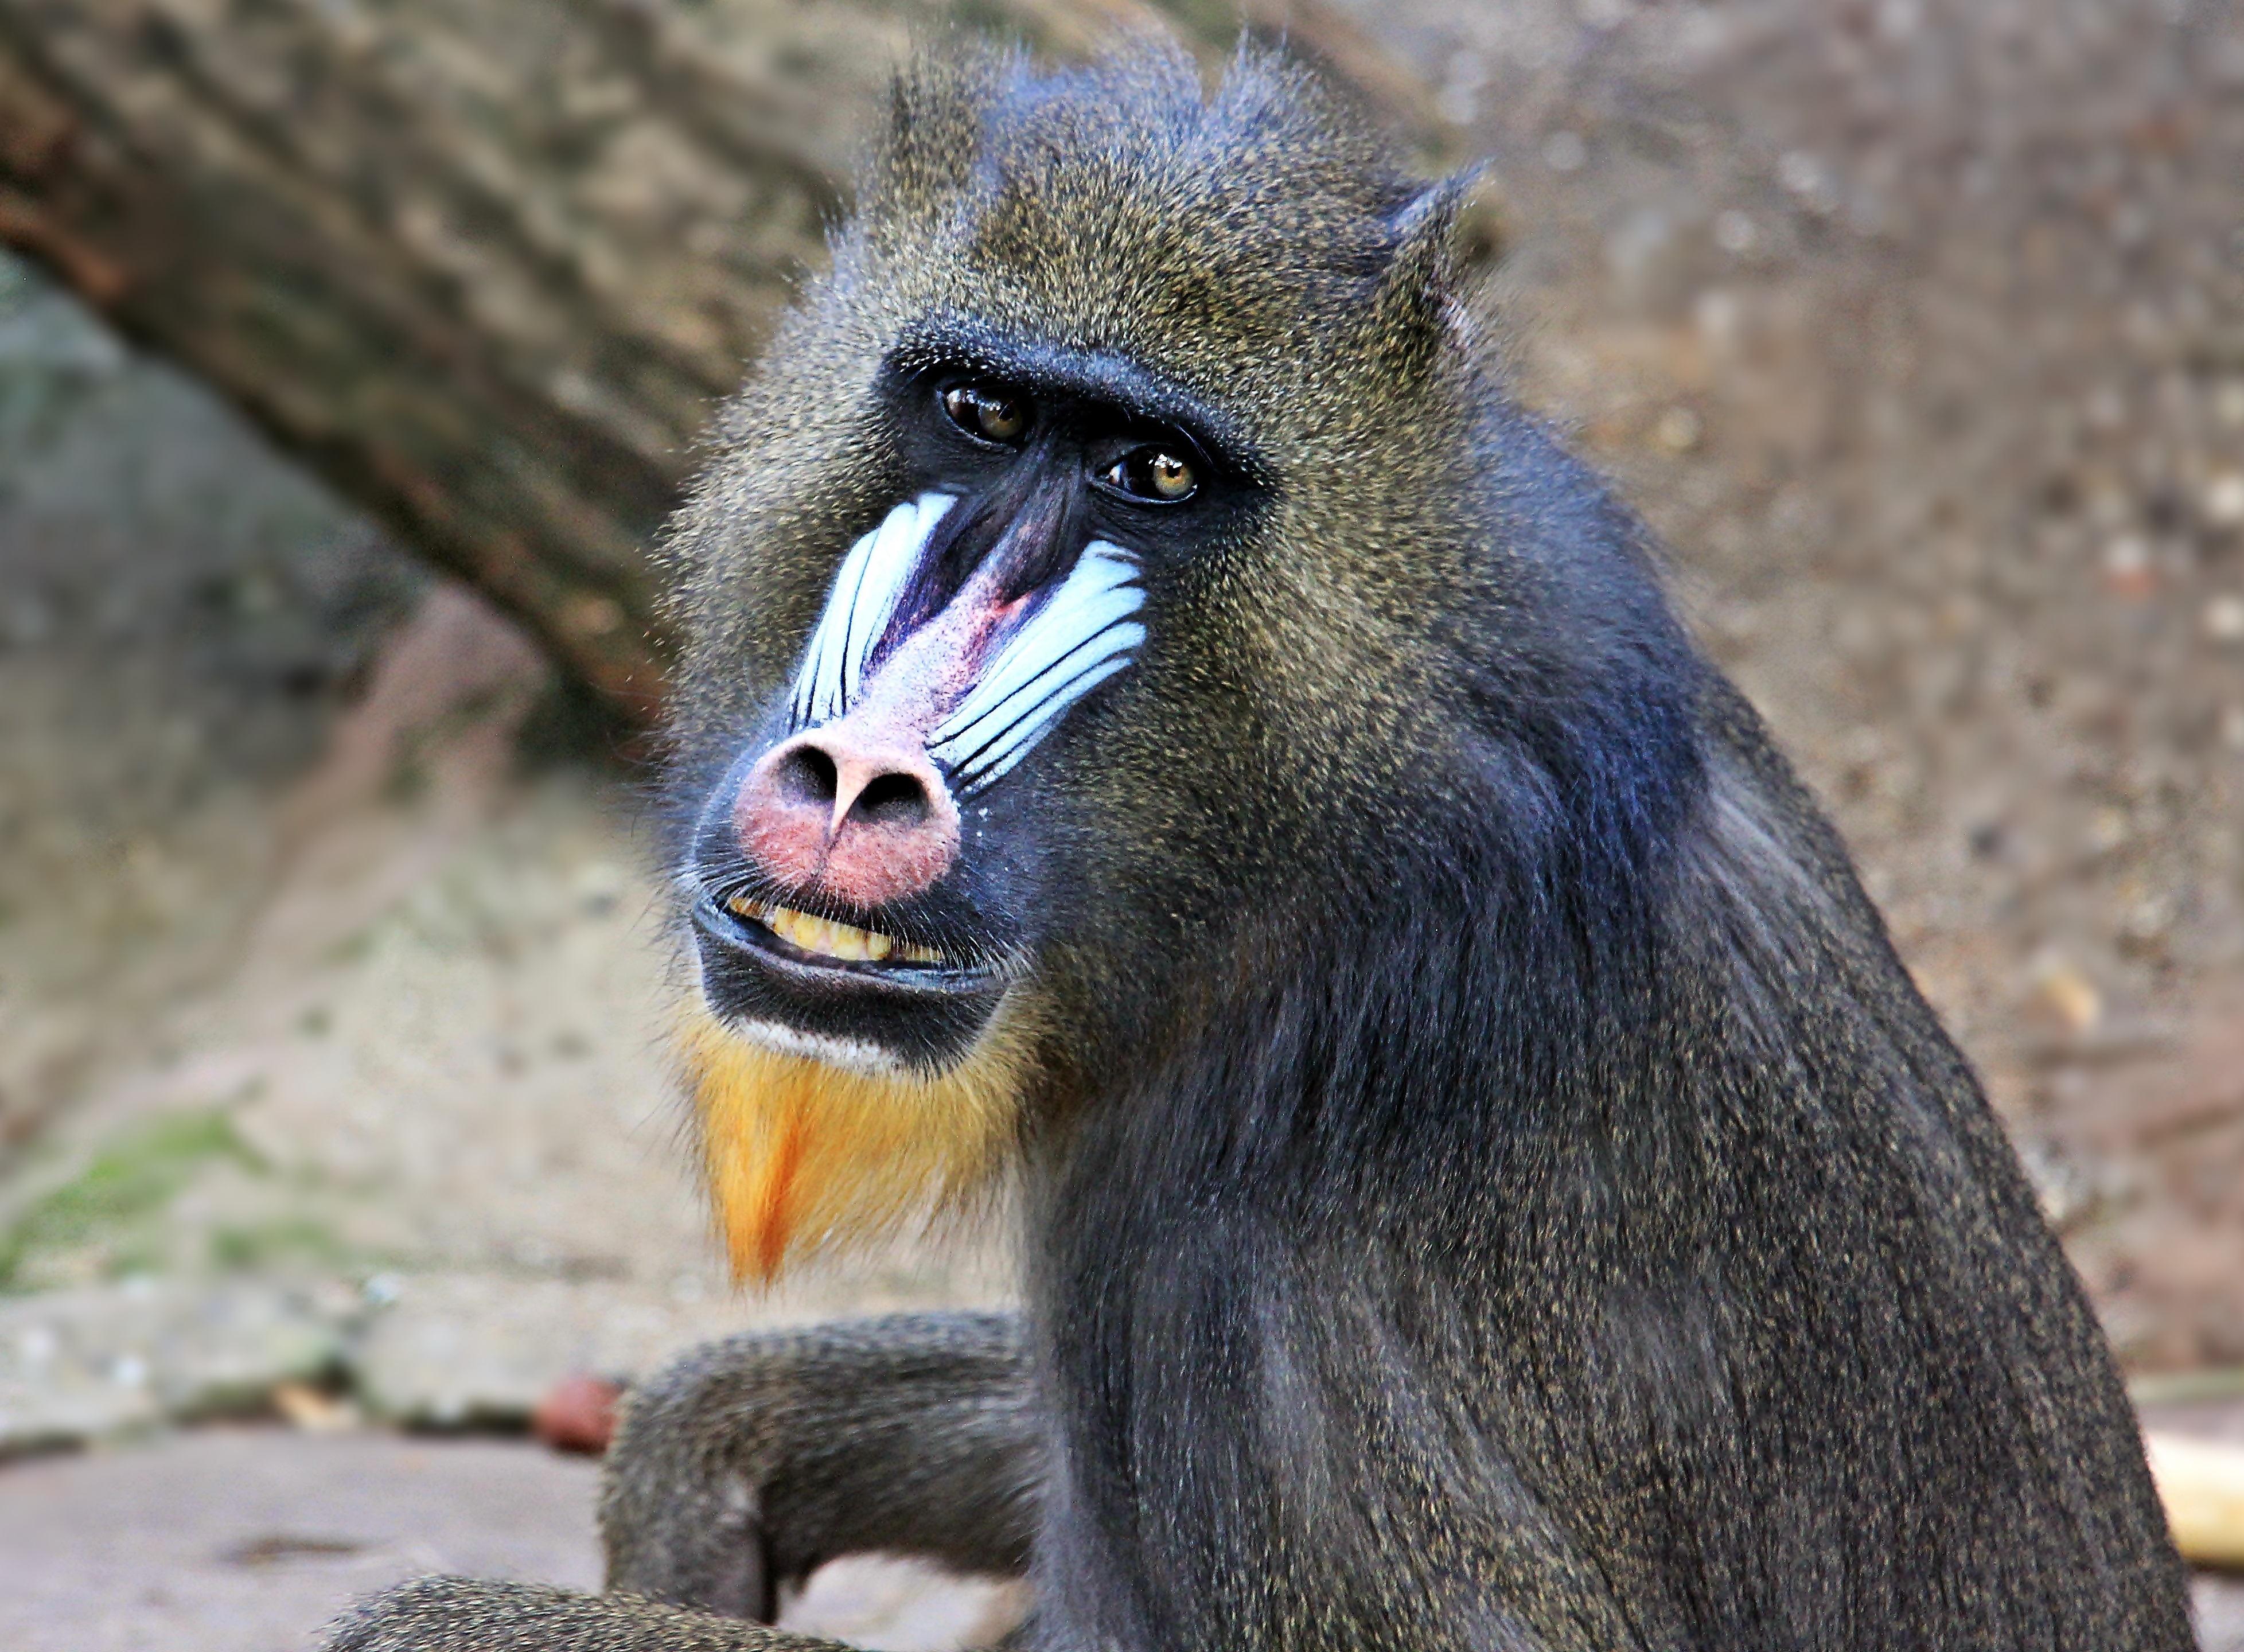
view, wildlife, zoo, mammal, thoughtful, monkey, fauna, primate, drill, sad, captivity, baboon, creature, mandrill, tooth, animal world, wildlife photography, bored, old world monkey, imprisoned, boredom, animal recording